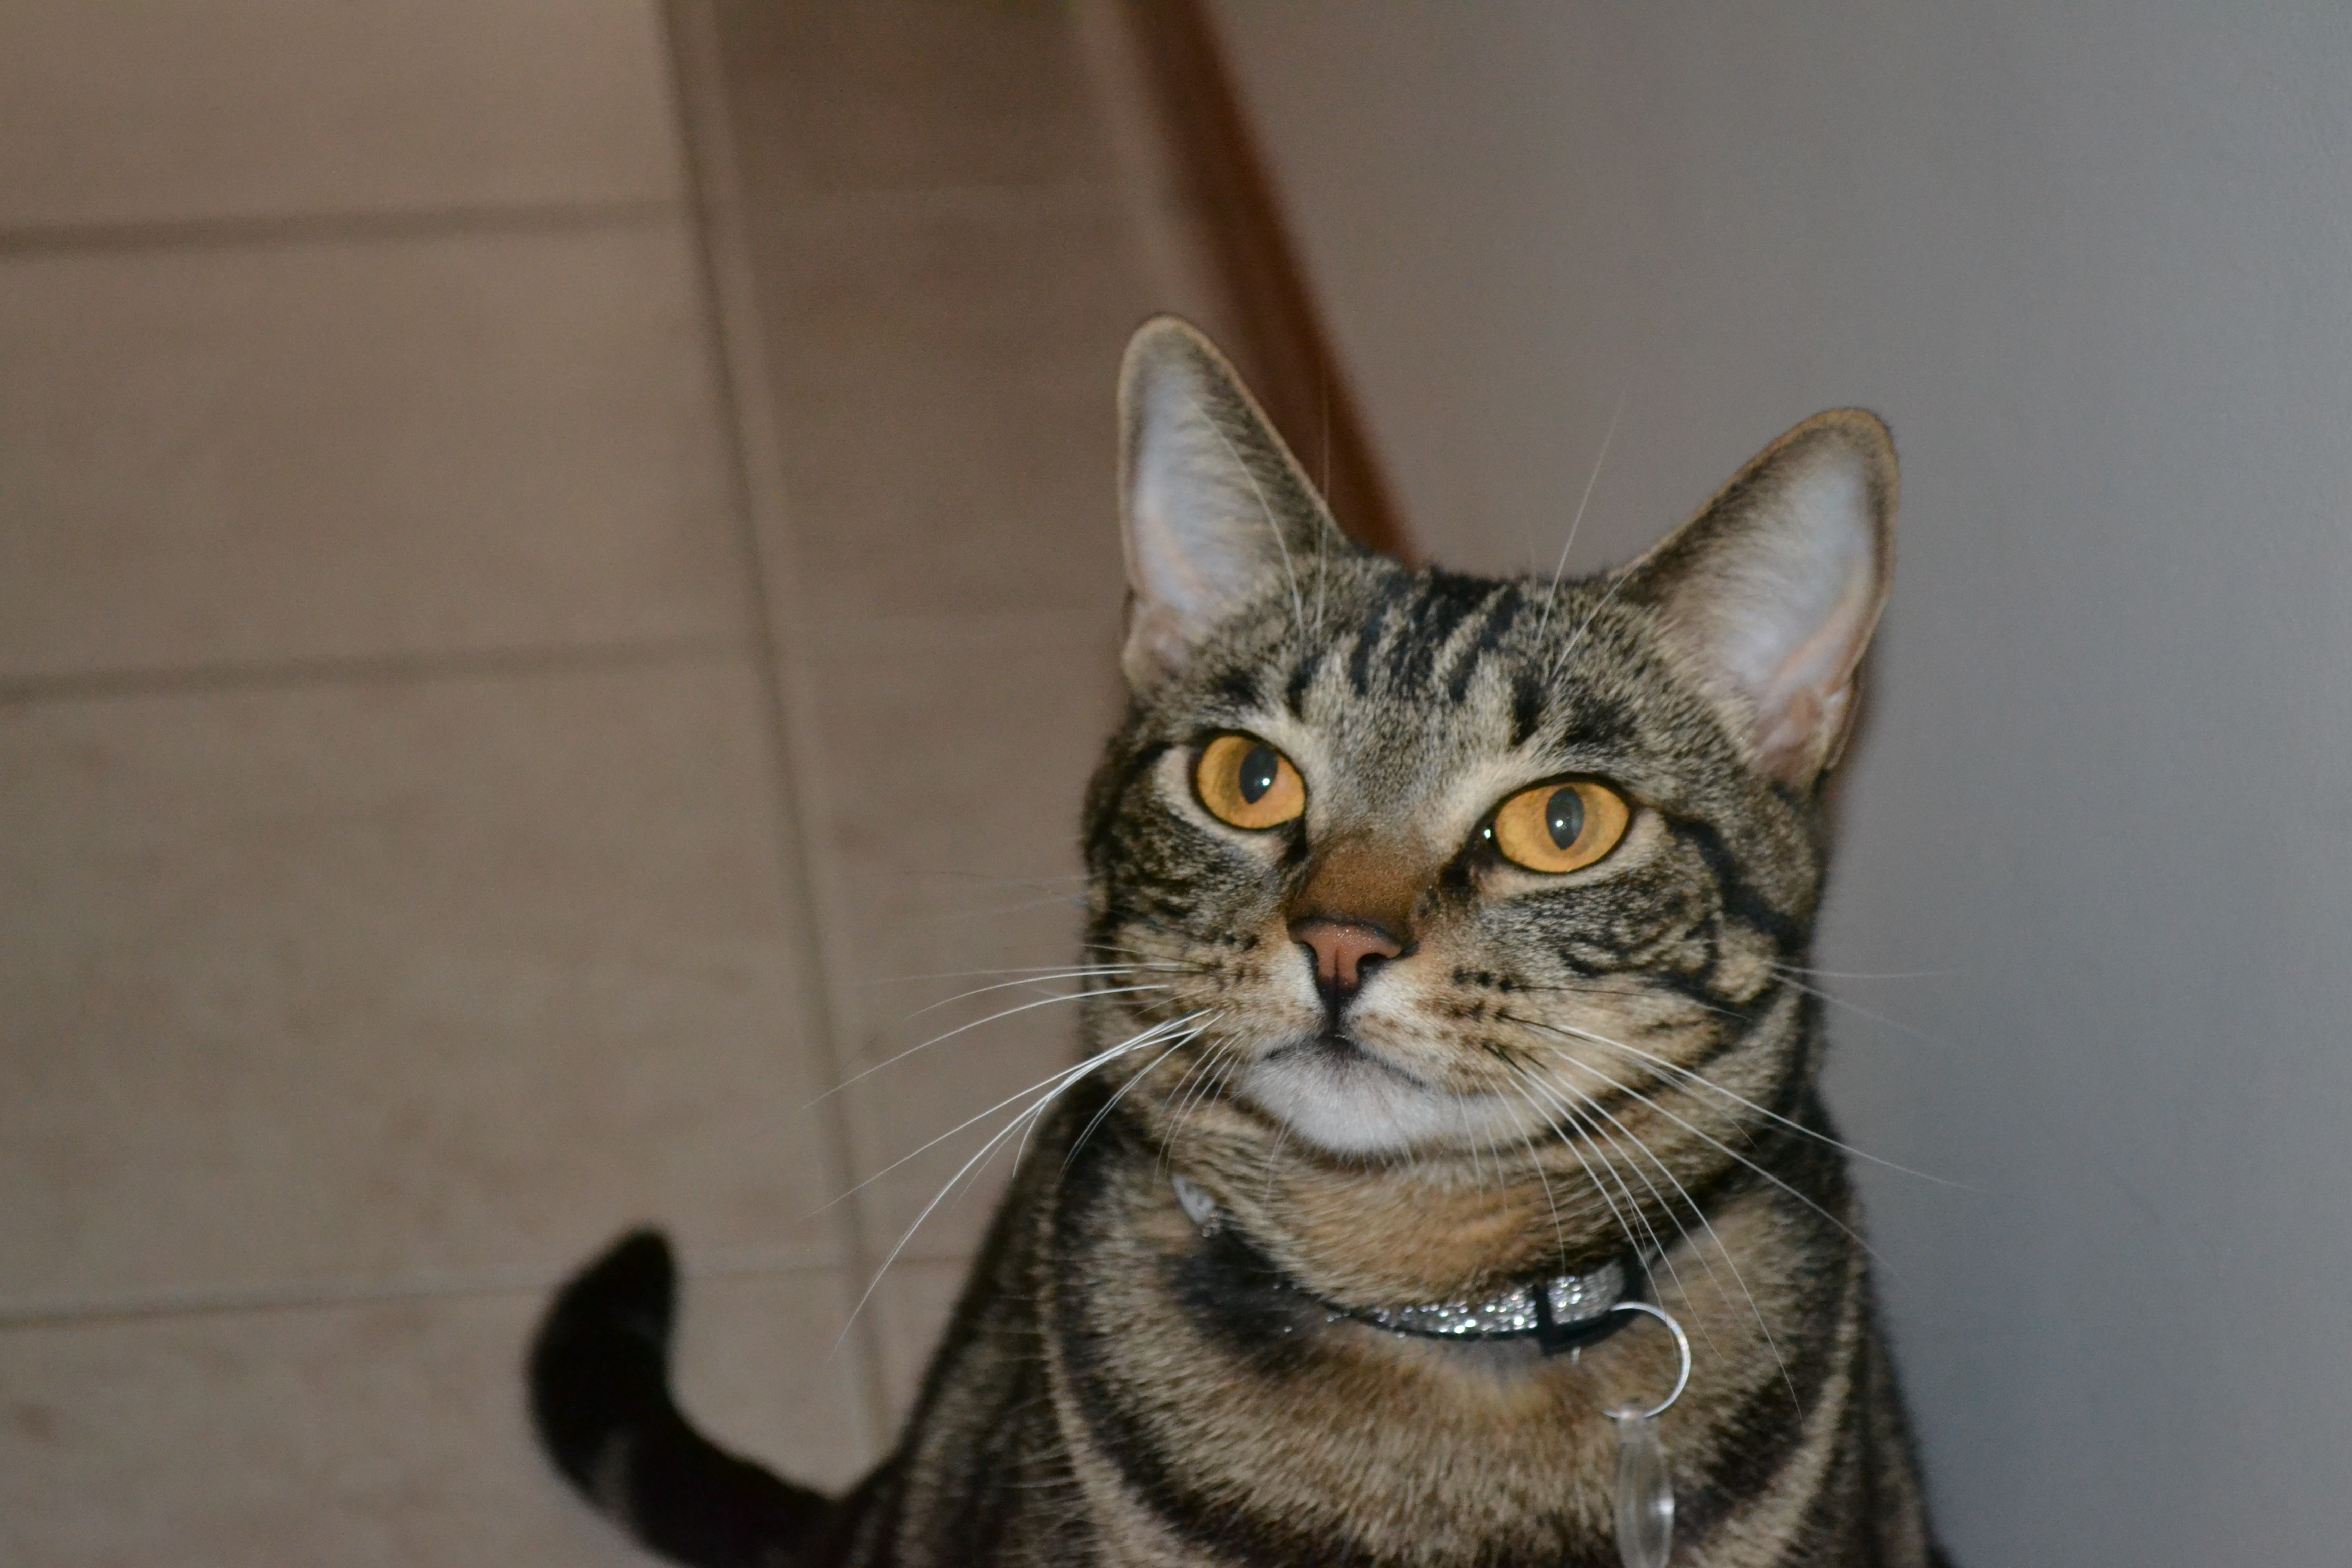
cat, mammal, vertebrate, small to medium sized cats, whiskers, felidae, tabby cat, domestic short haired cat, european shorthair, dragon li, american shorthair, carnivore, ocicat, california spangled, asian, american wirehair, australian mist, bengal, egyptian mau, aegean cat, snout, toyger, sokoke, pixie bob, chausie, american bobtail, Arabian mau, kitten, savannah, rusty spotted cat